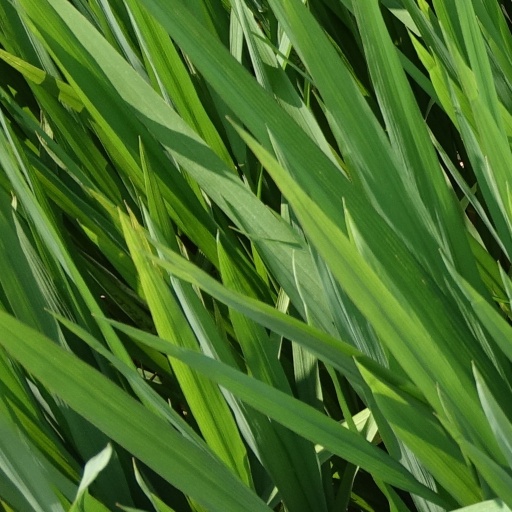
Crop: rice